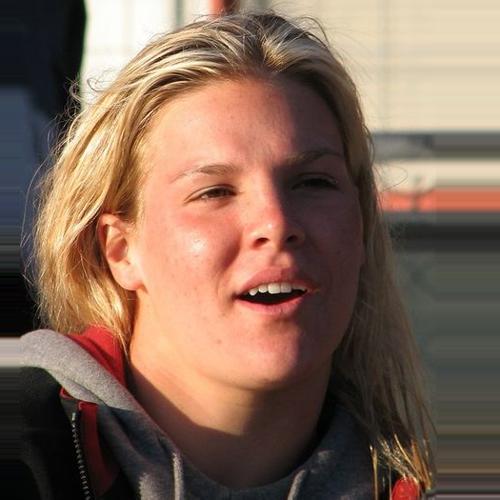
Age: 19